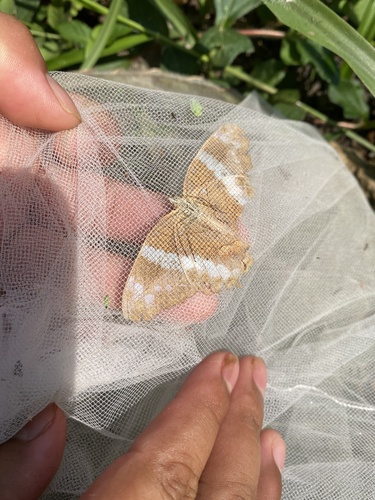
Scientific name: Anartia fatima
Common name: Banded peacock
Family: Nymphalidae
Order: Lepidoptera
Pollinator type: Primary pollinator
Habitat: Open areas and gardens
Geographic range: South America
Conservation status: Least Concern